Fishbone (film)

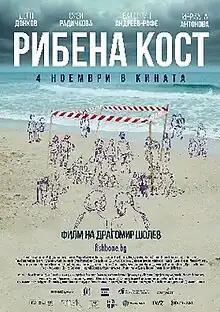
Theatrical release poster

Fishbone (Bulgarian: Рибена кост) is a 2021 Bulgarian-Romanian fantasy drama film directed by Dragomir Sholev and written by Sholev, Emanuela Dimitrova & Georgi Merdzhanov. Starring Deyan Donkov, Suzy Radichkova & Valentin Andreev. The film was named on the shortlist for Bulgarian's entry for the Academy Award for Best International Feature Film at the 95th Academy Awards, but it was not selected. It was considered again when "Mother" was disqualified, however, it was not selected.